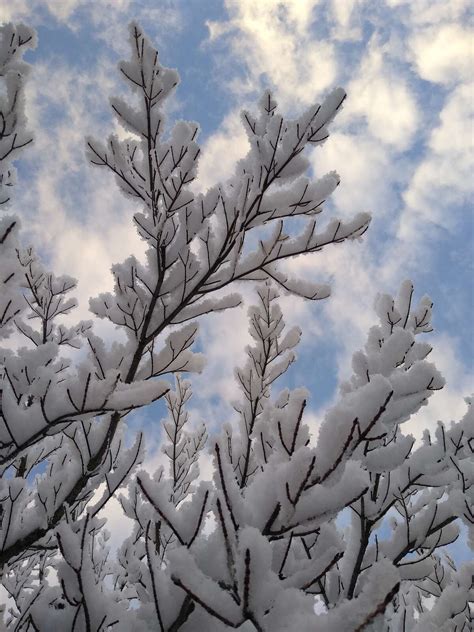
Weather: snow or frosty